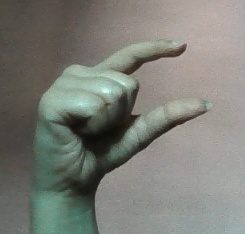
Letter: dal